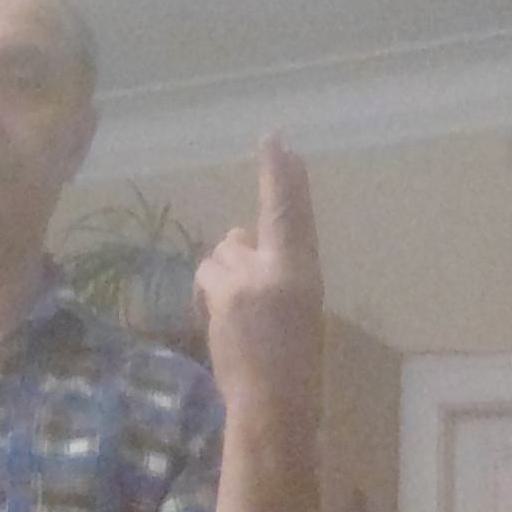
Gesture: two_up_inverted